Turbofan

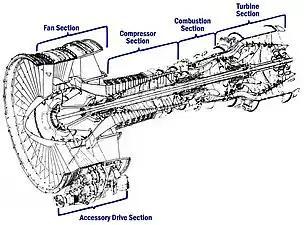
Cutaway diagram of the General Electric CF6-6 engine

Most of the air flow through a high-bypass turbofan is lower-velocity bypass flow: even when combined with the much-higher-velocity engine exhaust, the average exhaust velocity is considerably lower than in a pure turbojet. Turbojet engine noise is predominately jet noise from the high exhaust velocity. Therefore, turbofan engines are significantly quieter than a pure-jet of the same thrust, and jet noise is no longer the predominant source. Turbofan engine noise propagates both upstream via the inlet and downstream via the primary nozzle and the by-pass duct. Other noise sources are the fan, compressor and turbine.